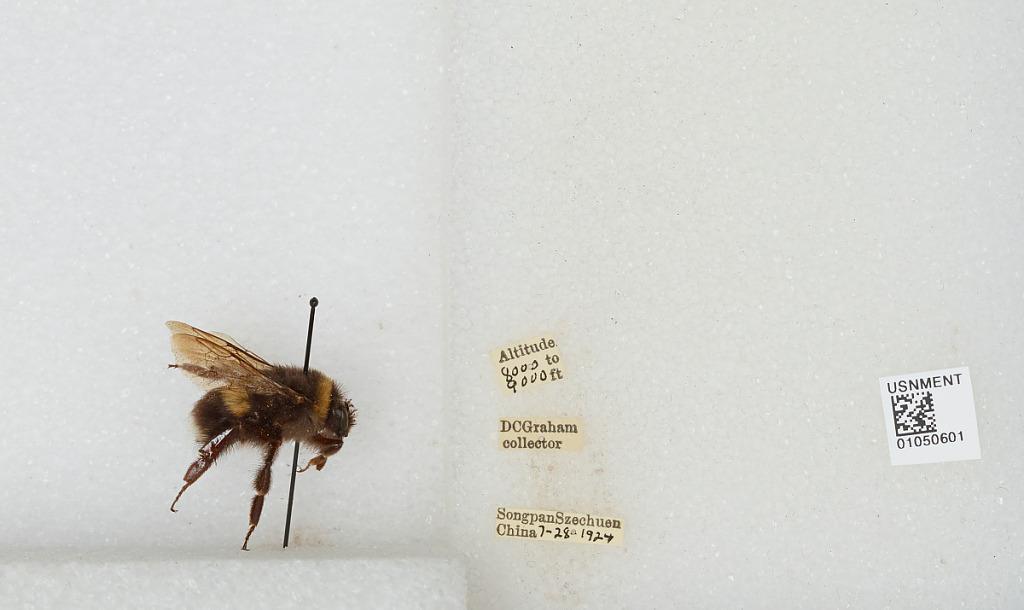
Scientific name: Bombus sp.
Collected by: D. Graham
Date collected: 1924-7-28
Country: China
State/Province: Sichuan
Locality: Songpan